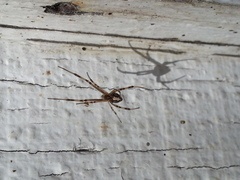
Species: Lactrodectus_hesperus